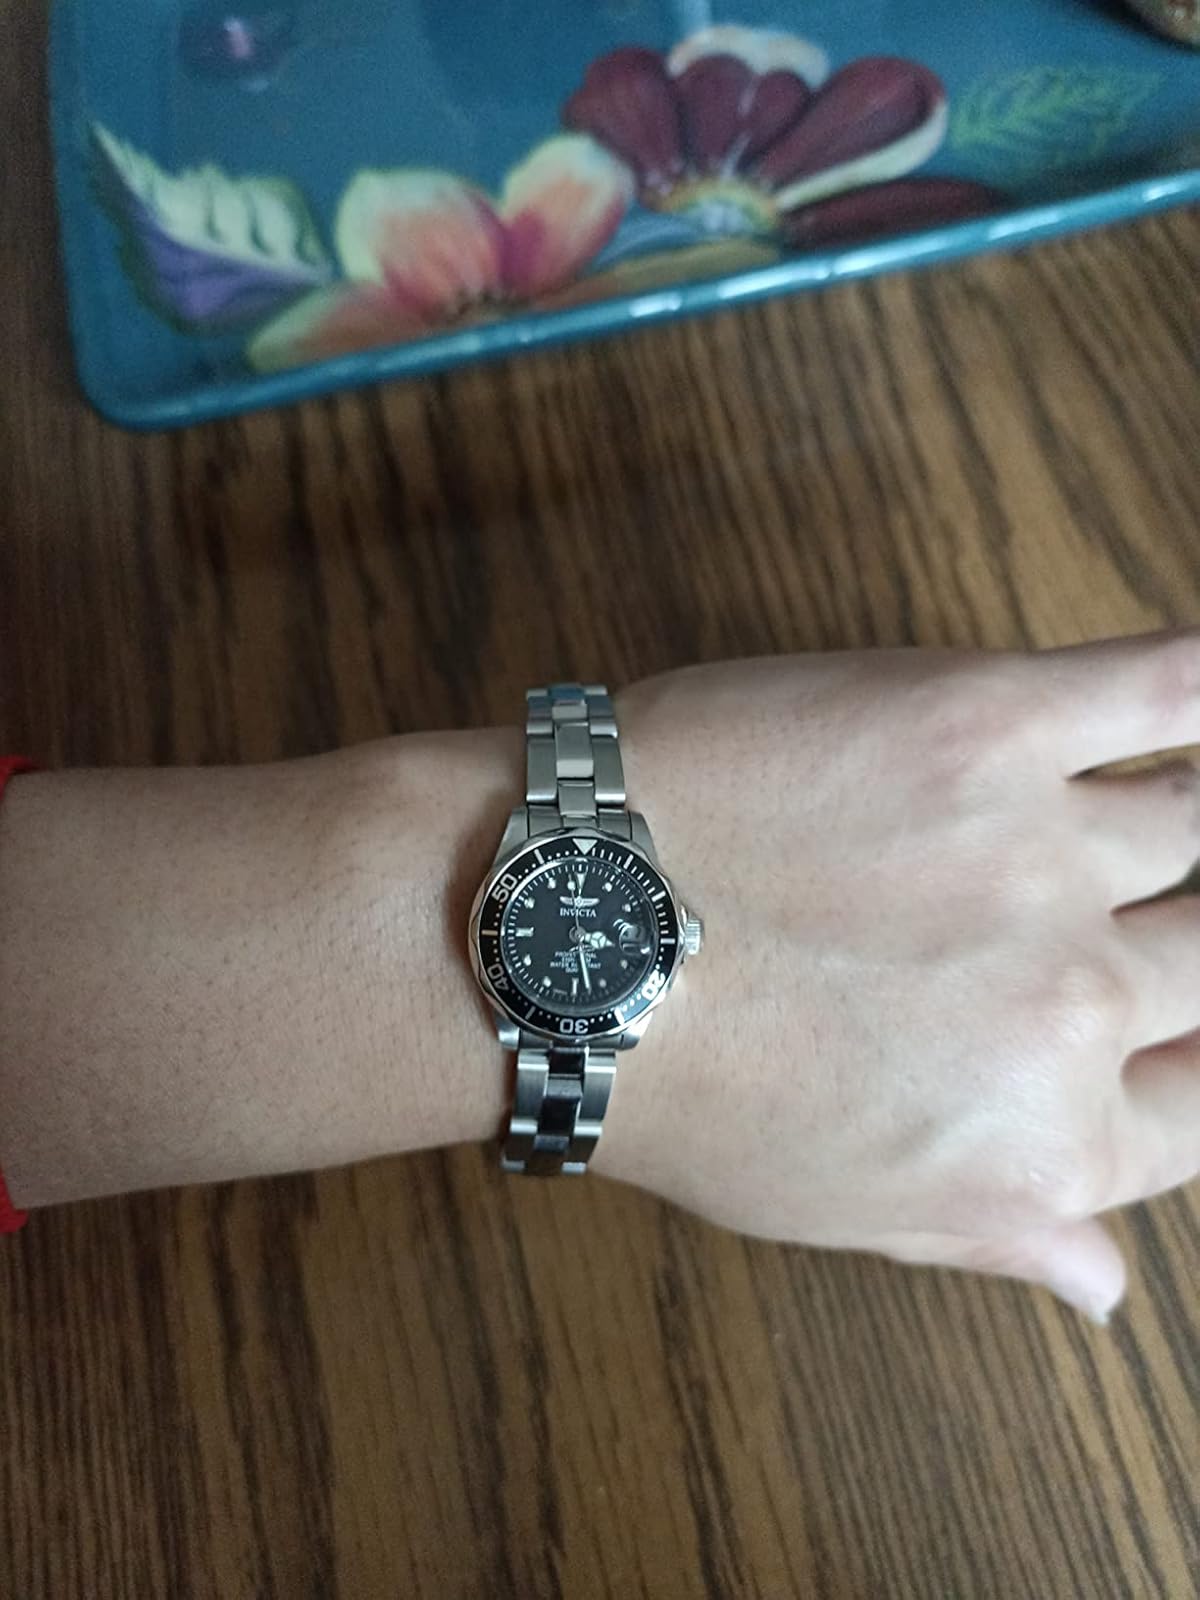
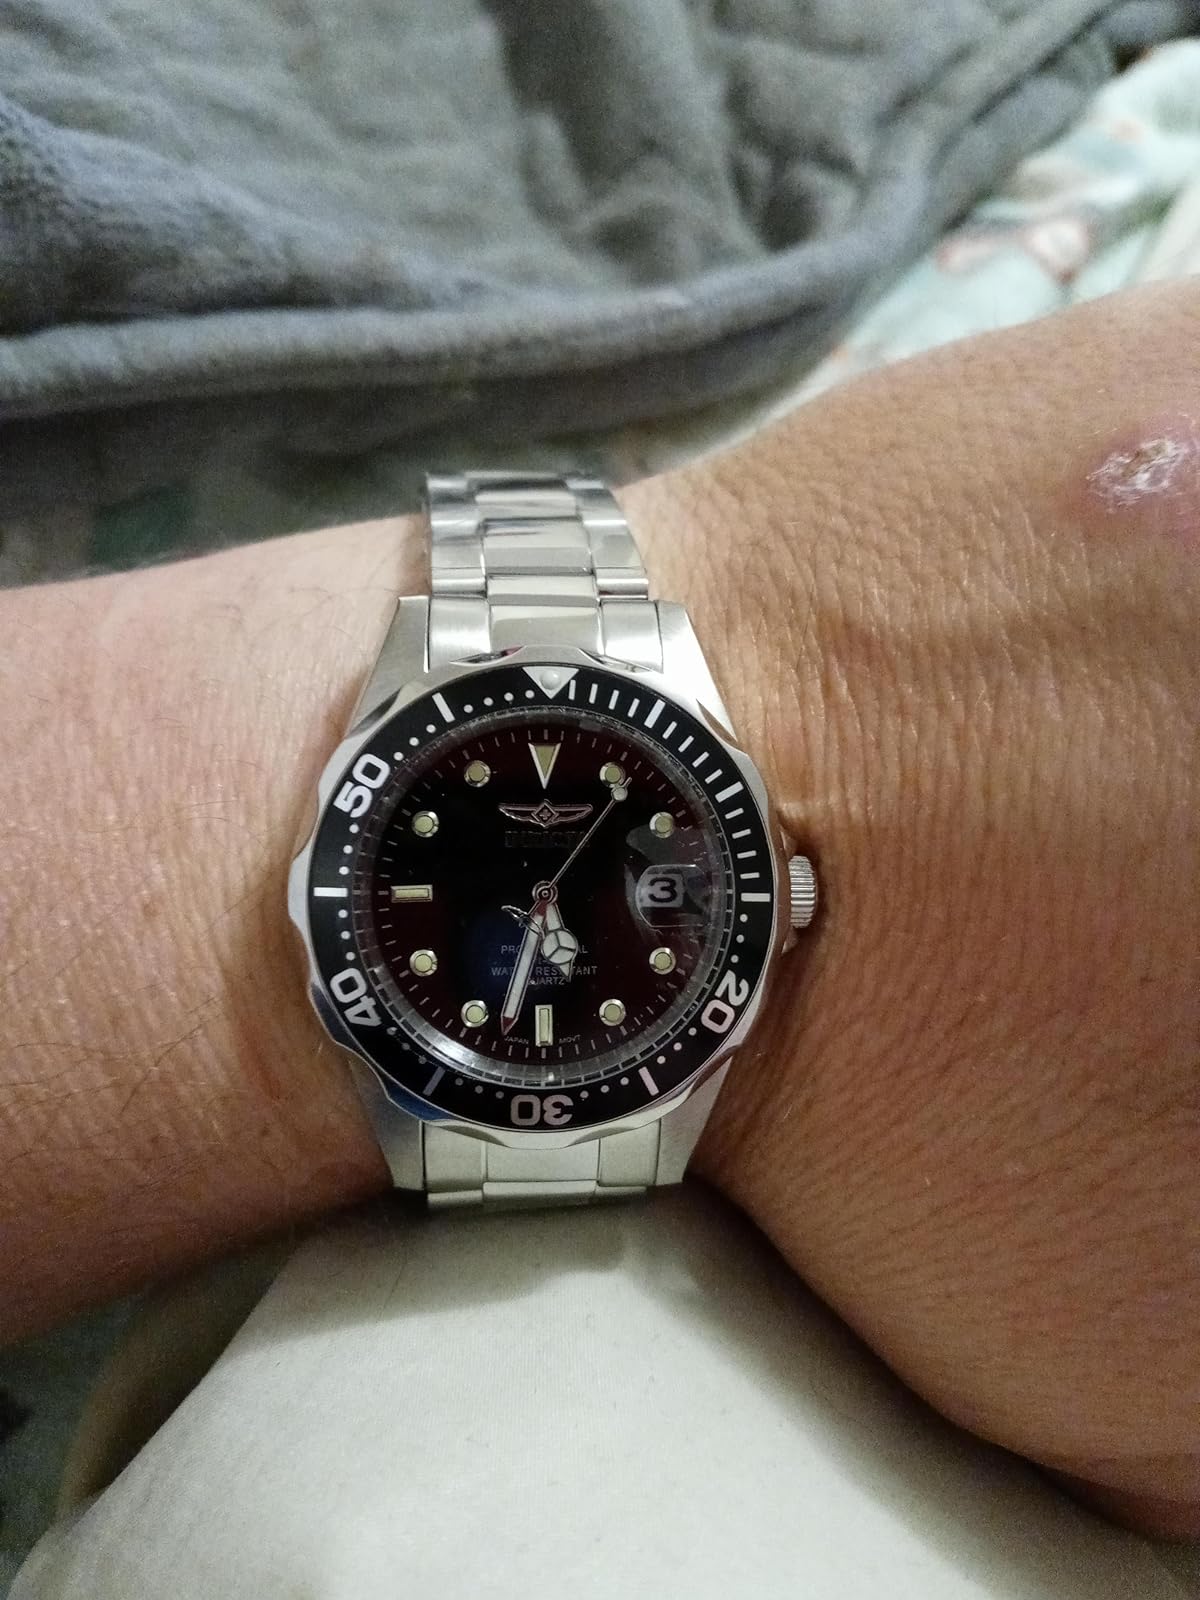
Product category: accessories_watch
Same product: yes